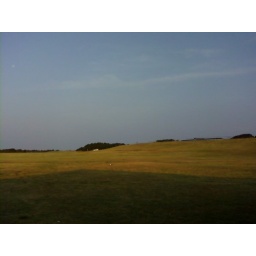
Land in front of house wher beach w strong current